Scania Truck Driving Simulator

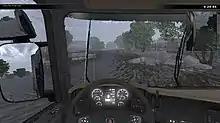
A screenshot from the Scania PRT-range's cockpit.

The game allows players to drive a licensed Scania PRT-range heavy-duty truck under five different game modes. The Driver License mode features various driving trials such as parking and manoeuvring with a standard trailer, which allows players to enhance their basic truck-driving skills. The Competition mode highly simulated Scania's Young European Truck Driver championship, where players can virtually participate in the competition by levels. The Dangerous Drives mode offers multiple scenarios to test players' abilities to drive a truck, ranging from driving through cliffs to reversing free of parking lots with a trailer. The Freeform Driving mode provides players with two sizable maps — one is the Scania proving grounds of Södertälje, and the other is a fictional European city — both allowing players to enjoy ETS-2-liked deliver journeys. Time Reaction Test mode is designed to test players' reactions when they are in emergencies in four different scenarios. The game also contains several video clips and photos featuring the success of Scania in all kinds of fields.